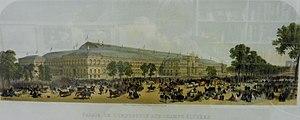
Façade du Palais de l'Industrie, 1855. Exposition Goupil, bibliothèque Flora Tristan à Bordeaux, été 2017 ː Félix Benoist, Louis Pierre Guillaume Régamey, Henri Guérard.
Louis Pierre Guillaume Régamey est un dessinateur et lithographe français né le 6 janvier 1814 à Genève et mort le 1ᵉʳ mai 1878 à Paris.